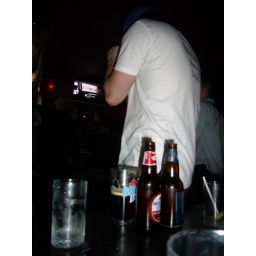
this guy was the only person in the bar dancing